Guillermo Meneses

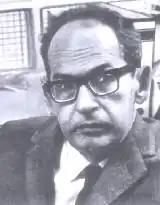

Guillermo Meneses (Caracas, 15 December 1911 - Porlamar, Nueva Esparta, 29 December 1978) was a Venezuelan writer, playwright, and journalist. He was the author of "La Balandra 'Isabel' llegó esta tarde" and "Campeones", among other works. His awards and honors include the Venezuelan National Prize for Literature (1967), the "Order of the city of Caracas", and the "Andrés Bello Order" created by President Rafael Caldera.